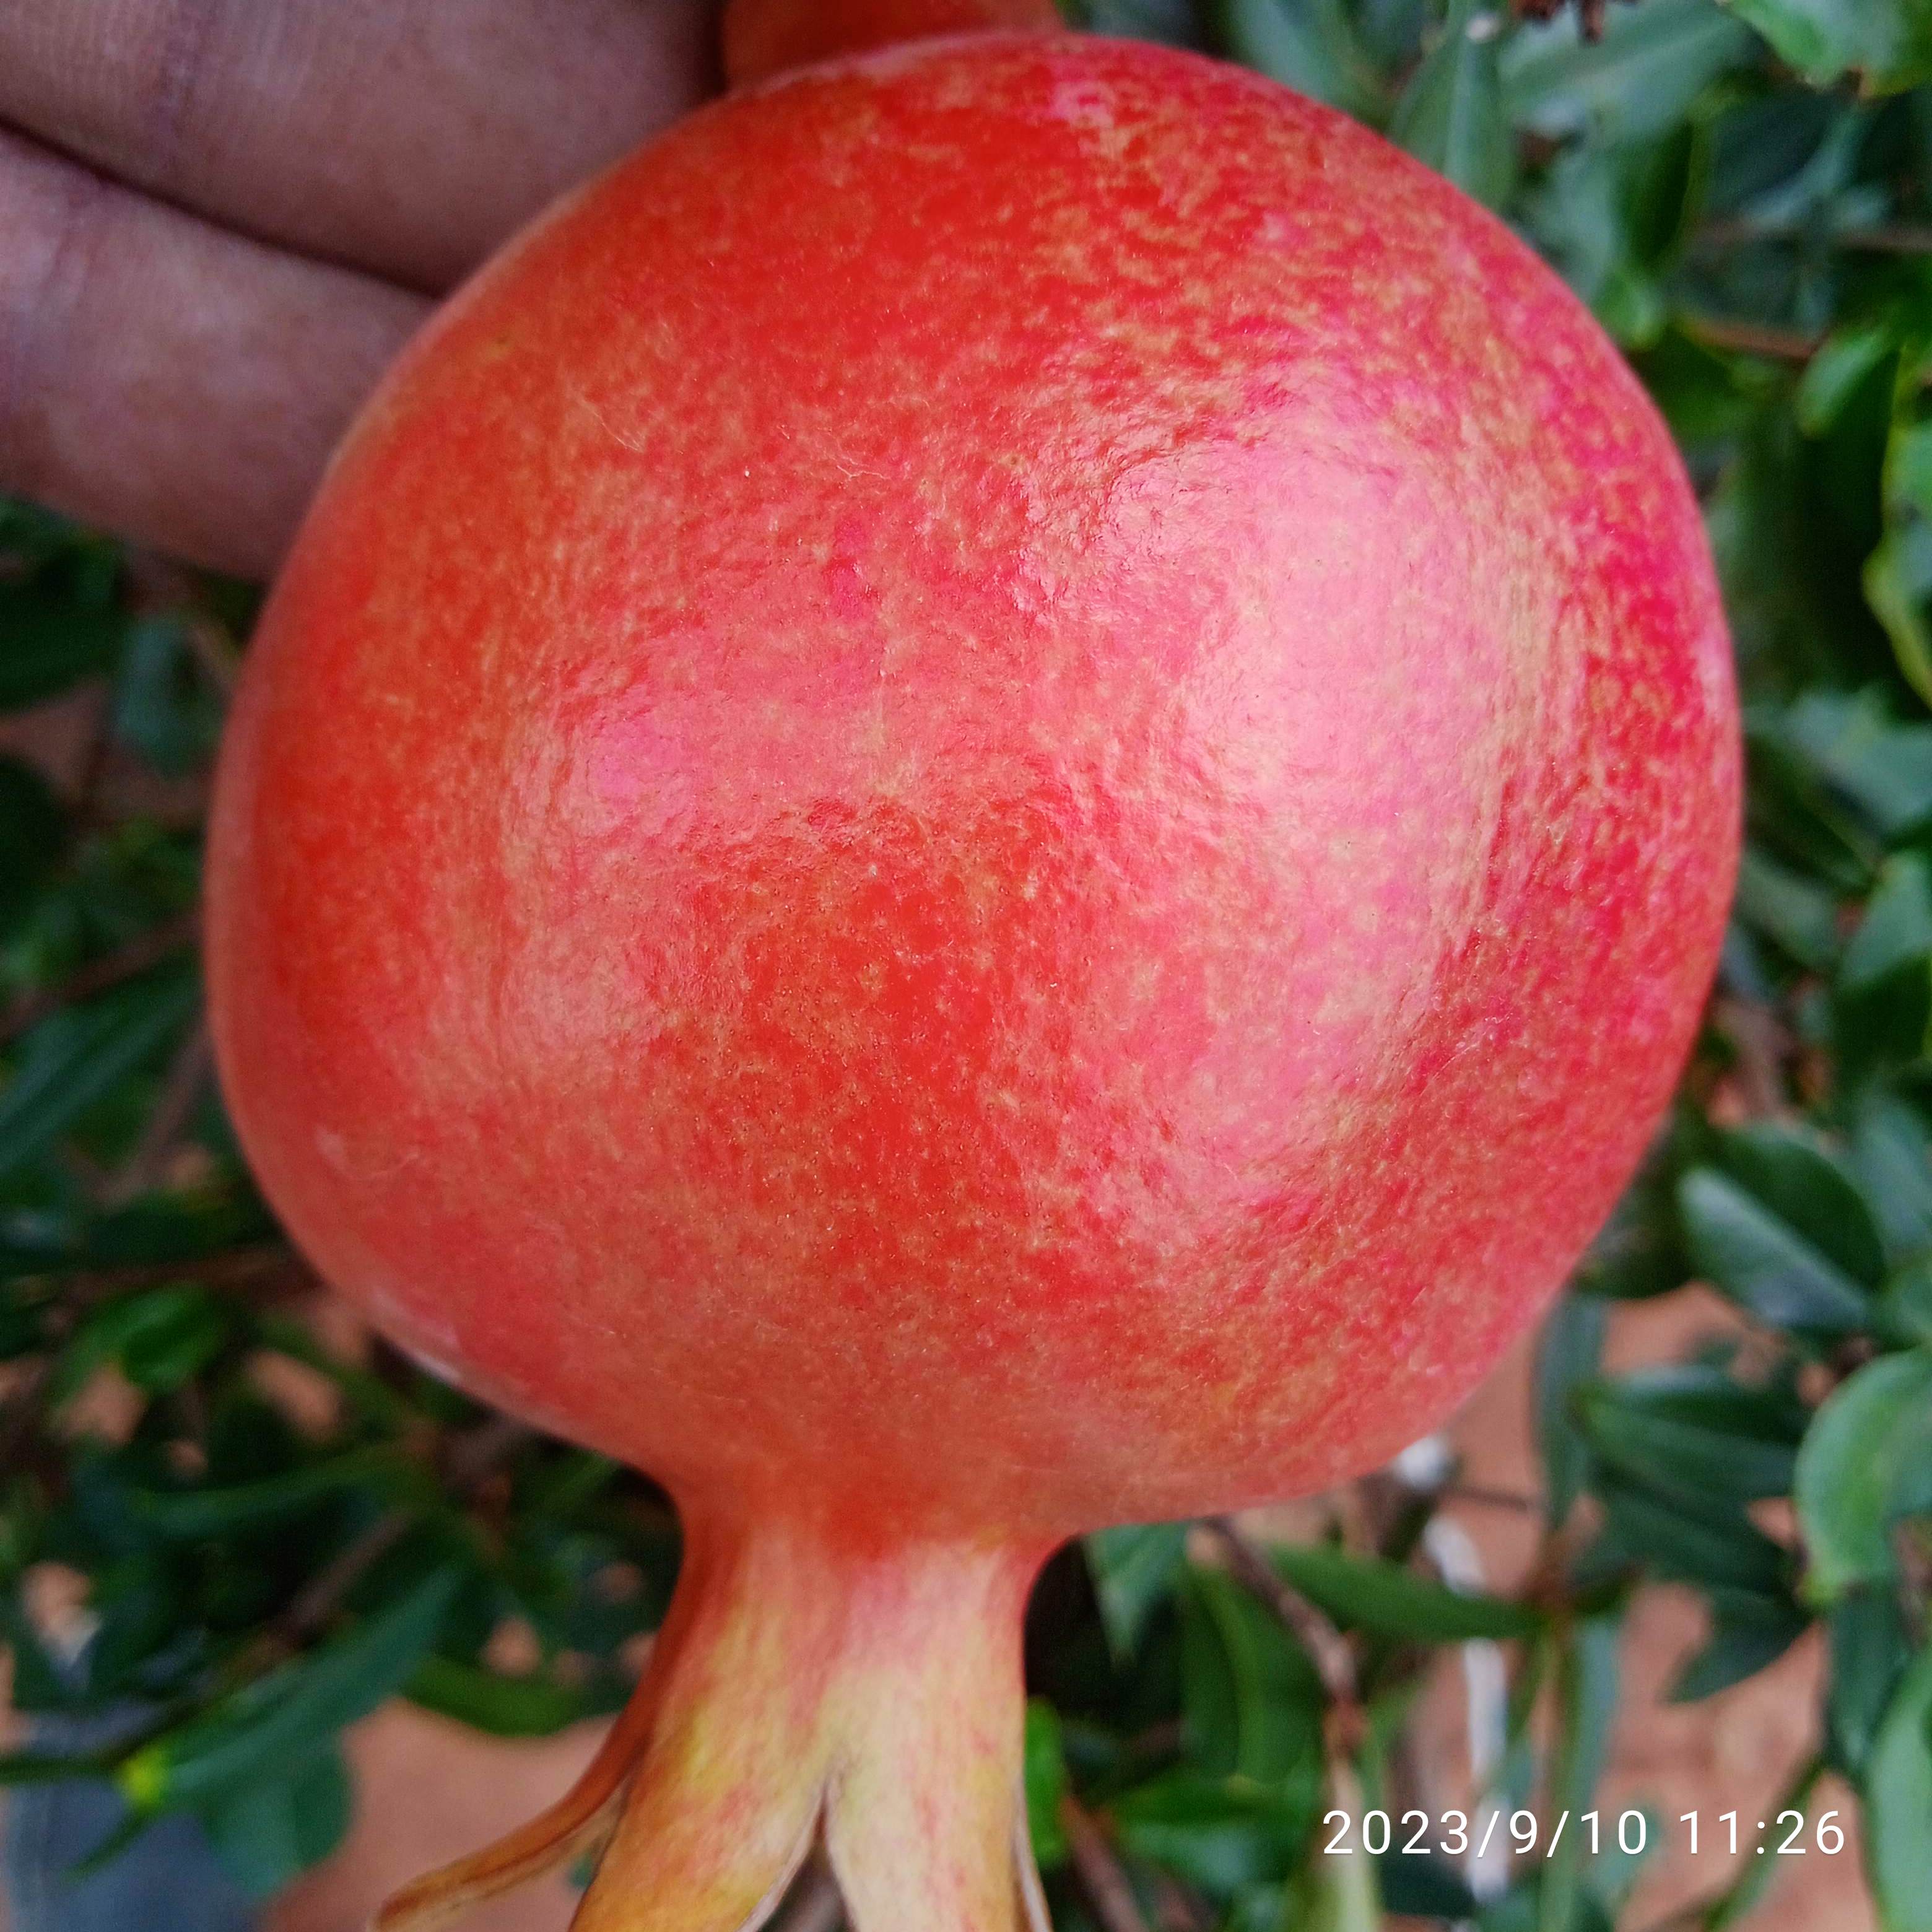
Label: Healthy